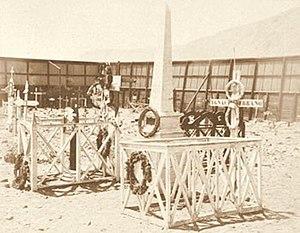
La bataille navale d'Iquique est une confrontation qui s'est déroulée le 21 mai 1879, durant la guerre du Pacifique, conflit entre le Chili et l'alliance entre le Pérou et la Bolivie. La bataille a eu lieu devant le port péruvien d'Iquique, le Huáscar, cuirassé péruvien commandé par Miguel Grau, coulant finalement l'Esmeralda, corvette en bois chilienne sous les ordres d'Arturo Prat, après quatre heures de combat.